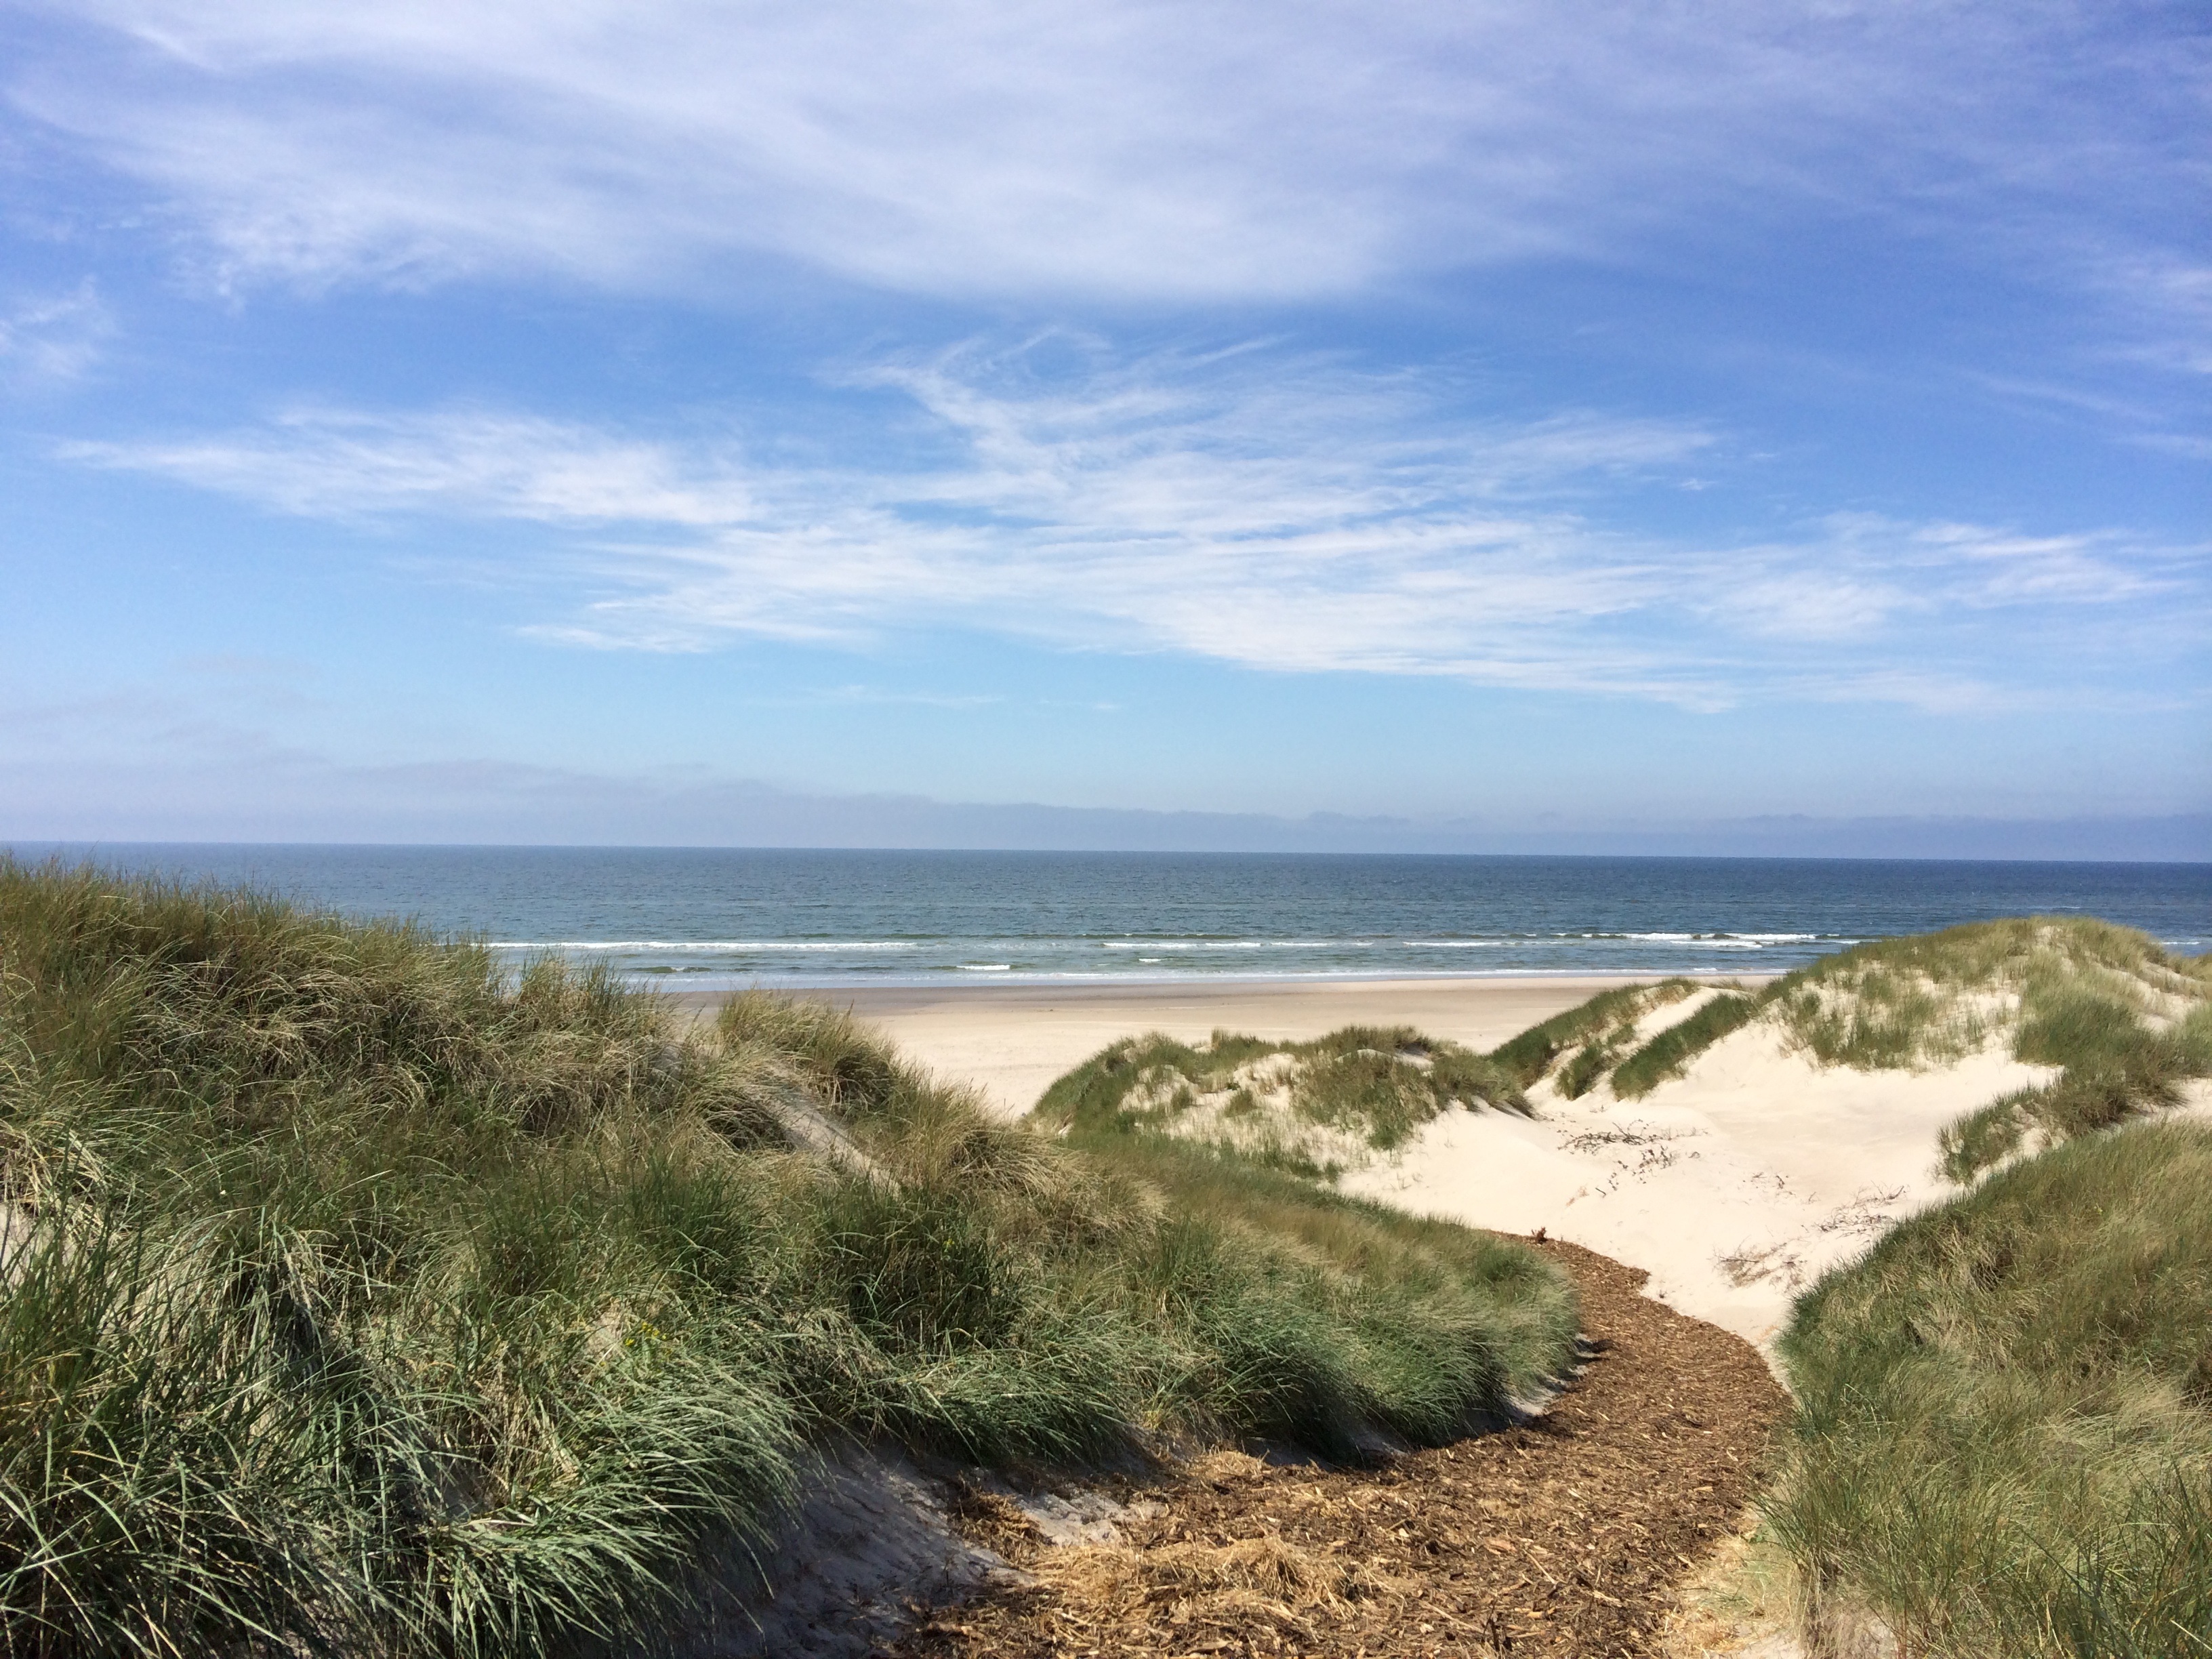
beach, sea, coast, water, sand, rock, ocean, horizon, cloud, dune, shore, wave, vacation, cliff, cove, bay, terrain, material, body of water, habitat, ecosystem, cape, landform, sums, natural environment